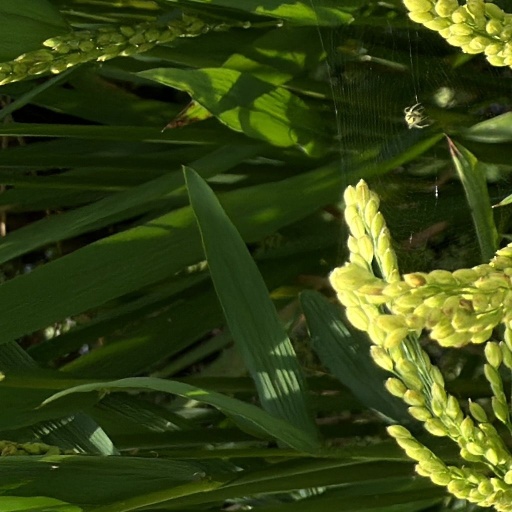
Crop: rice